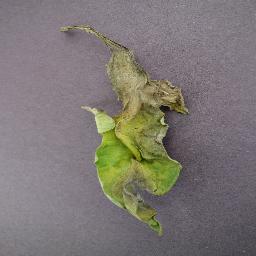
Label: Tomato___Late_blight